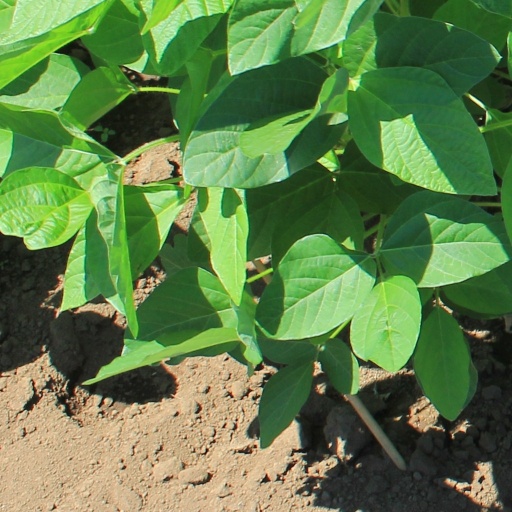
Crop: soybean